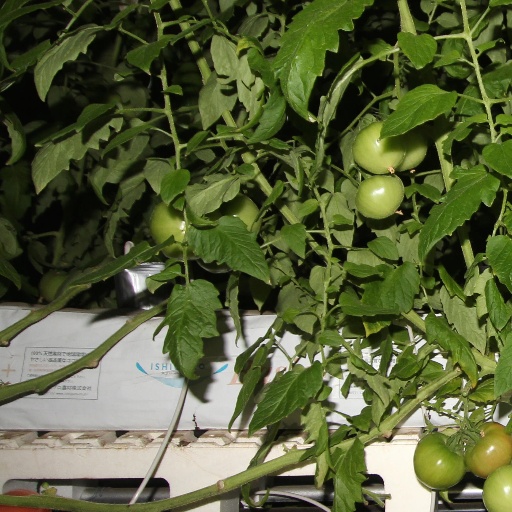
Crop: tomato